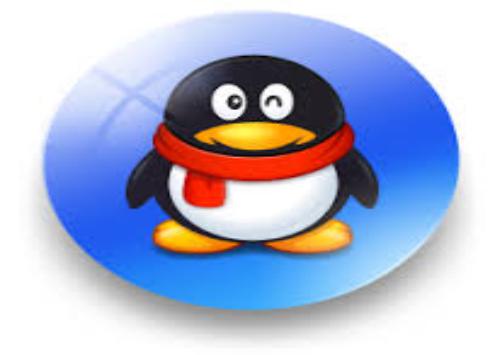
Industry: Leisure